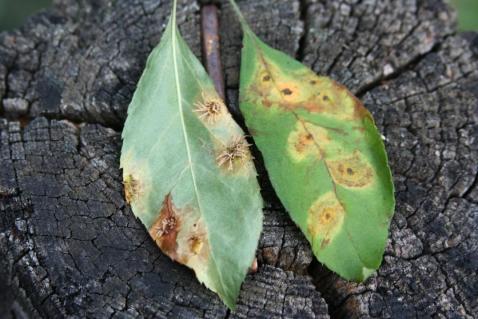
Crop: apple
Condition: rust